Cinereous vulture

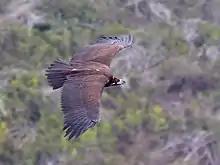
In Israel

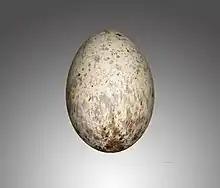
An egg

The cinereous vulture is a largely solitary bird, being found alone or in pairs much more frequently than most other Old World vultures. At large carcasses or feeding sites, small groups may congregate. Such groups can rarely include up to 12 to 20 vultures, with some older reports of up to 30 or 40.